Gerhard Dünnhaupt

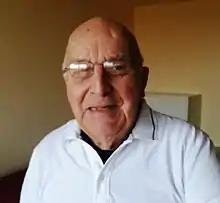
Gerhard Dünnhaupt

Gerhard Dünnhaupt, FRSC (15 August 1927 in Bernburg (Saale) – 17 November 2024 in Toronto) was a German bibliographer, literary historian, emeritus professor of the University of Michigan, an honorary life member of the Modern Language Association of America, Elected Fellow and Life Member of the Royal Society of Canada (Academies of Arts, Humanities and Sciences of Canada). In September 1983, he chaired the international Martin Luther Quincentennial Conference in Ann Arbor, MI. He is the author of the only annotated bibliography of German Baroque literature.